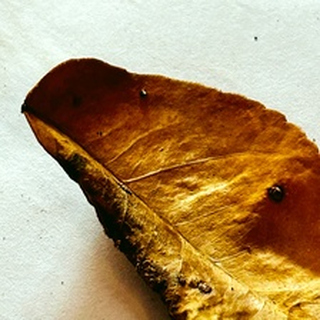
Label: lemon_dry_leaf